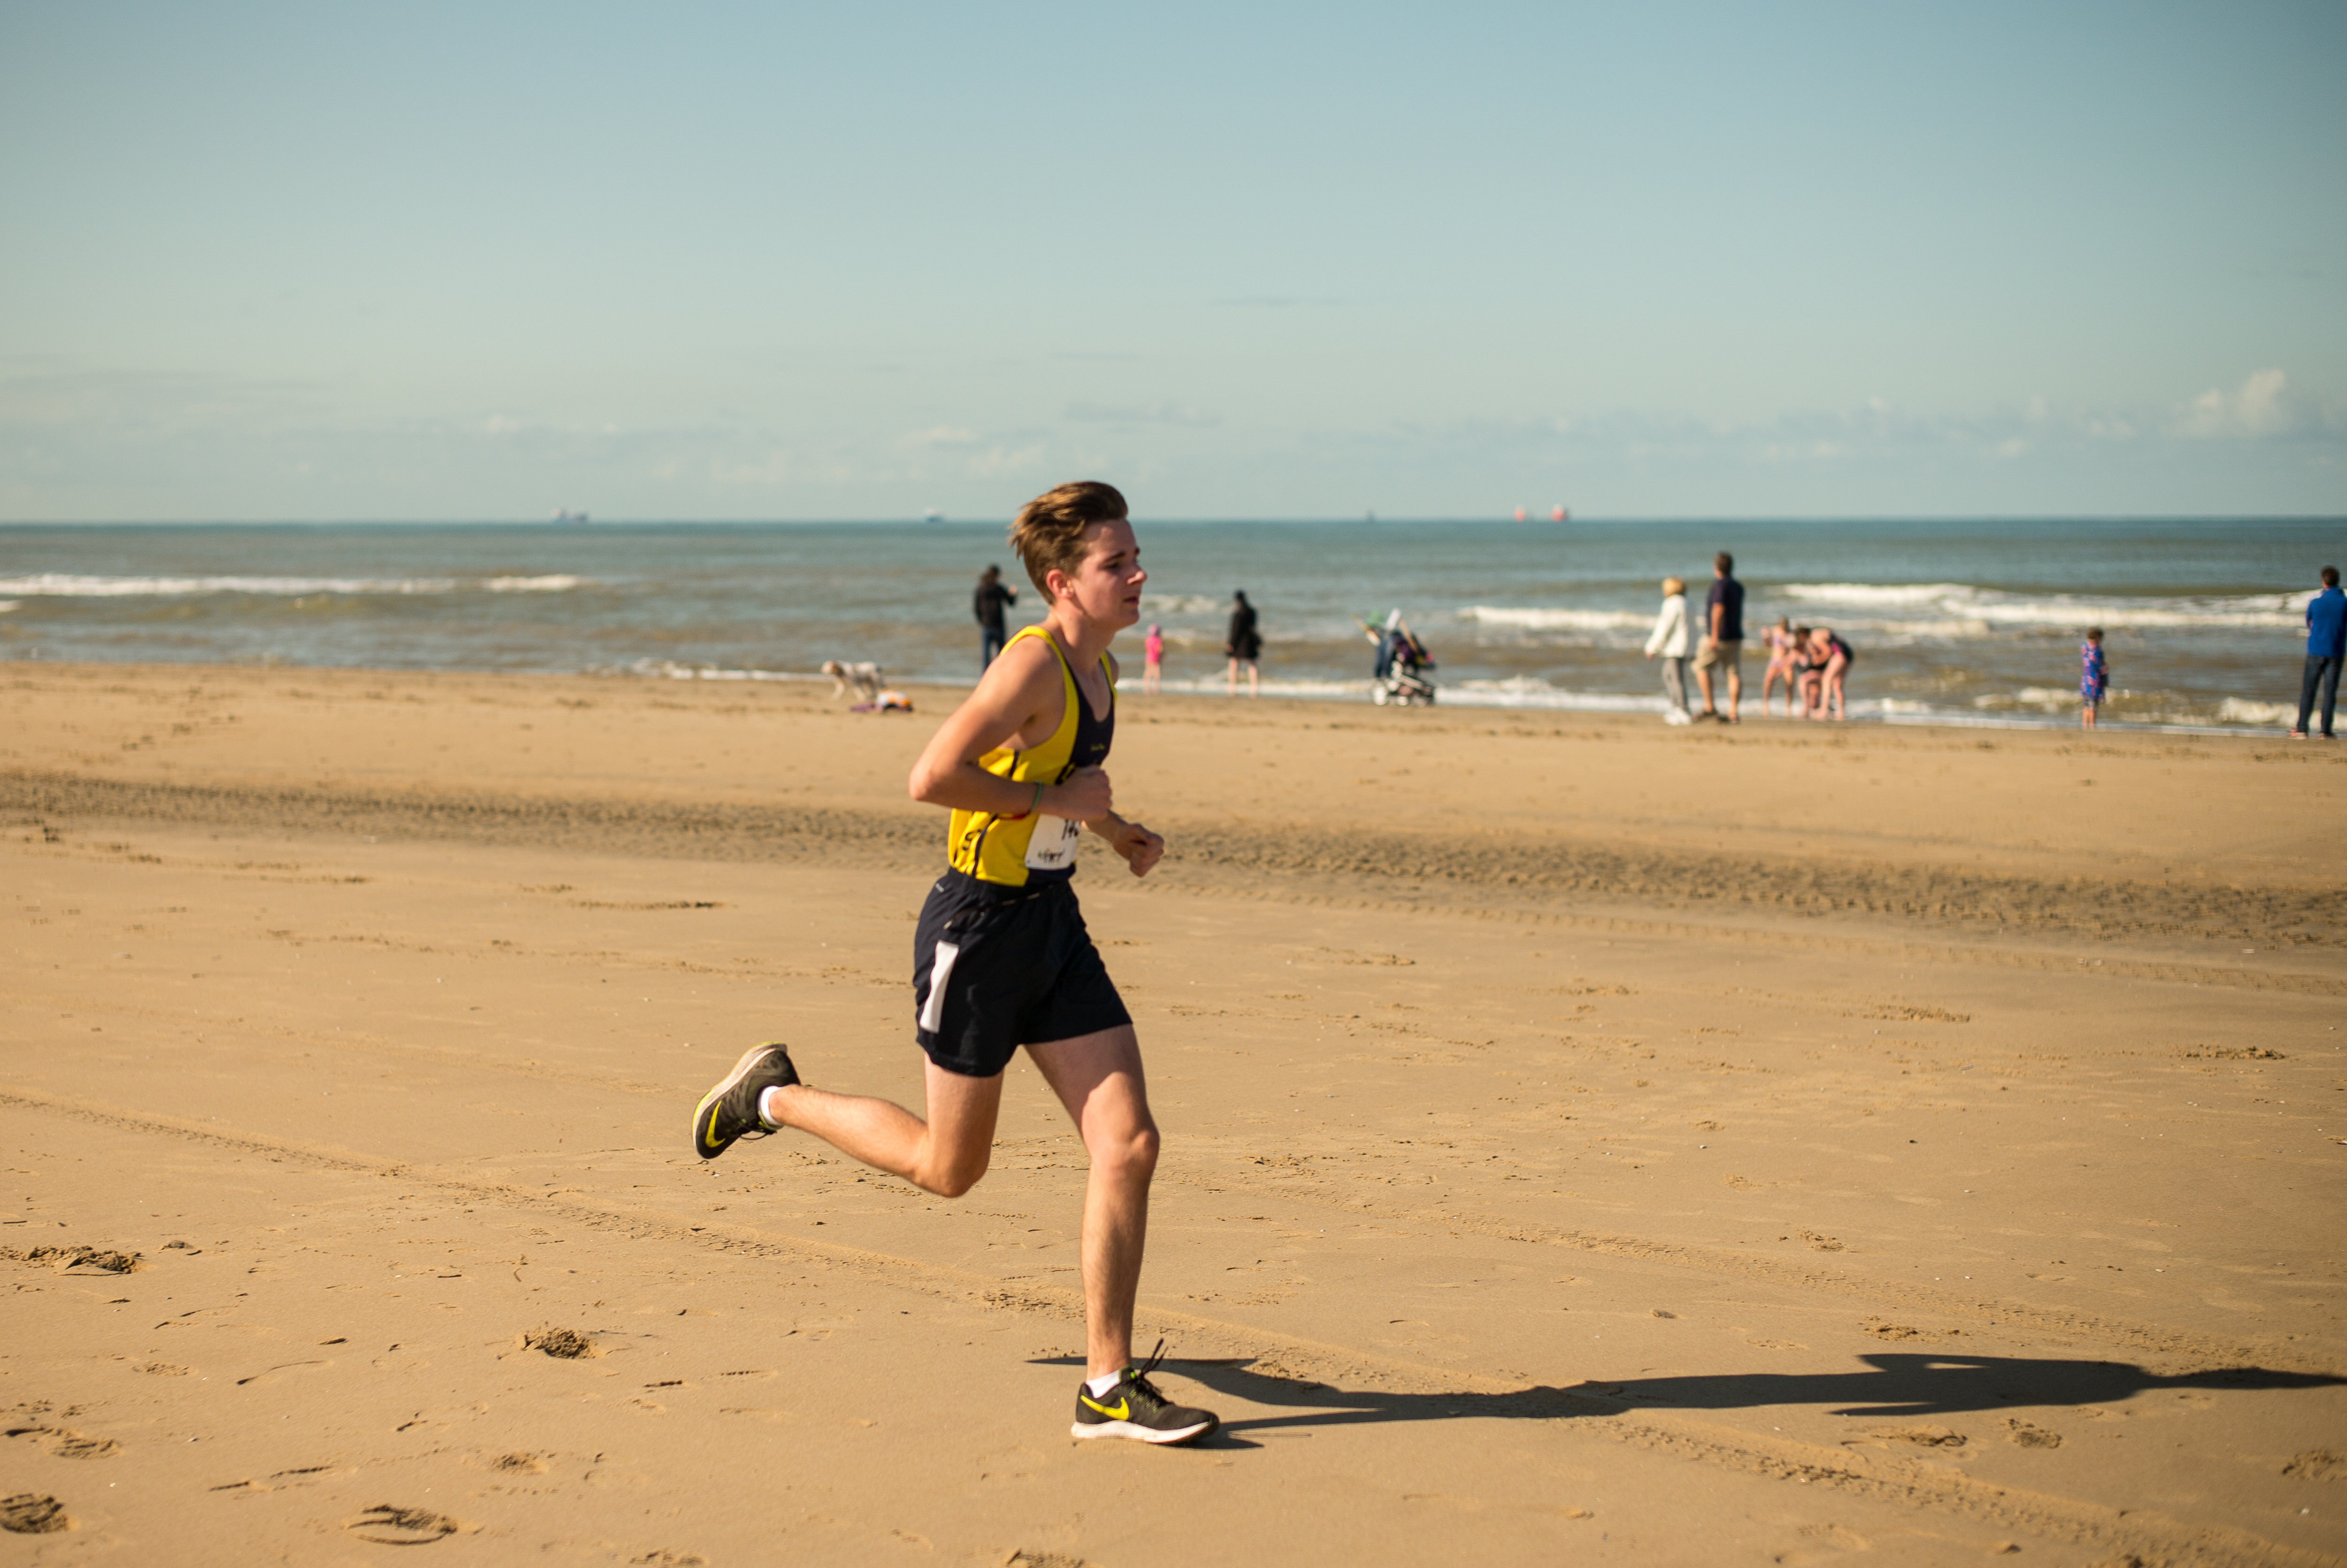
beach, sea, coast, sand, ocean, person, shore, running, vacation, jogging, body of water, sports, physical exercise, human action